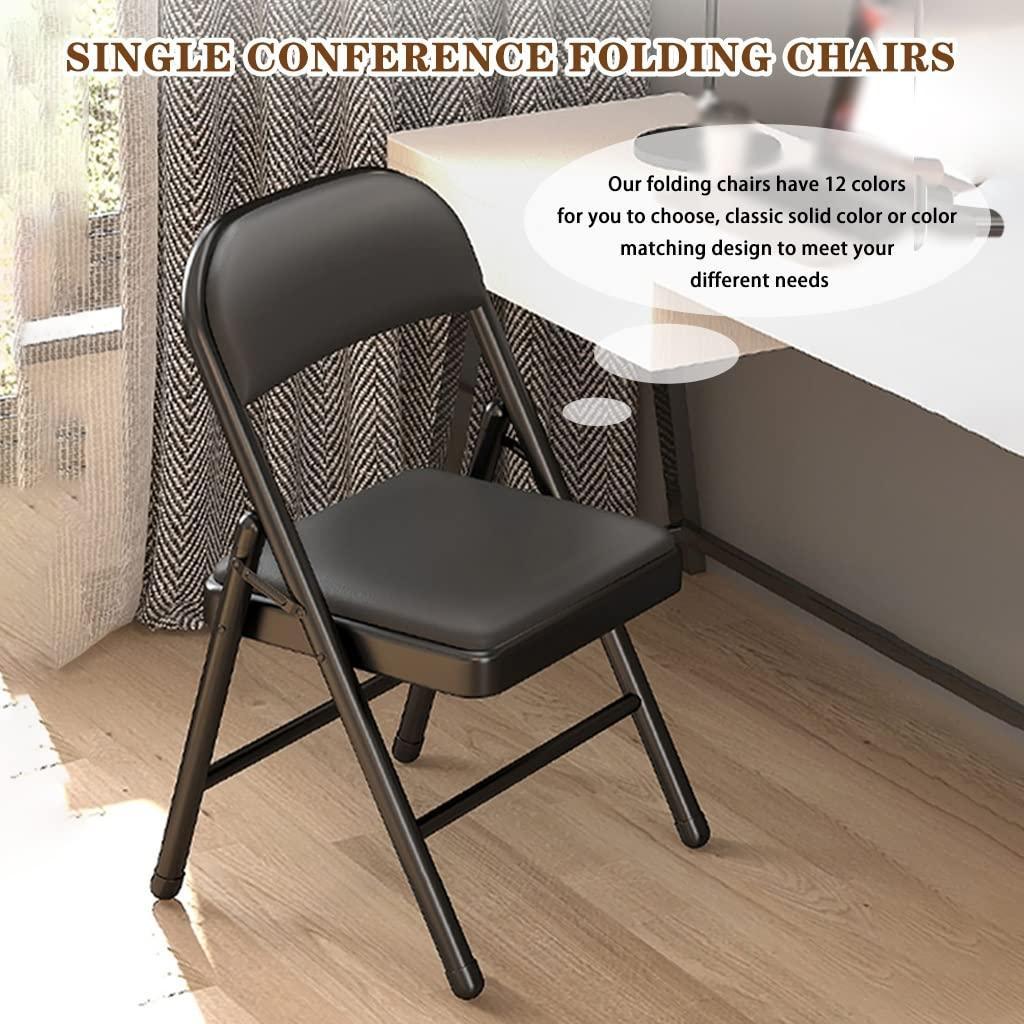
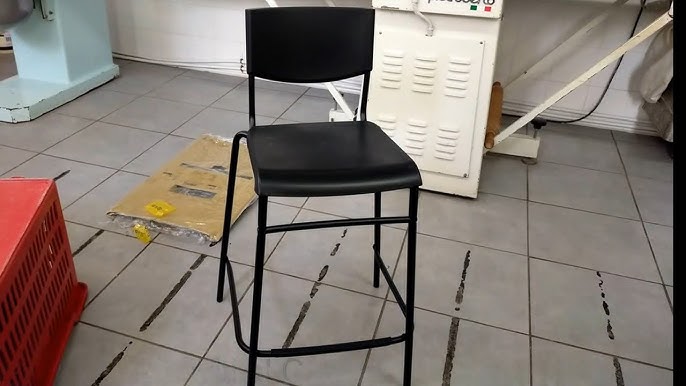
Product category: stool
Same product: no